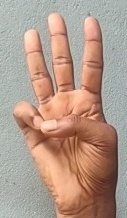
ASL sign: 6